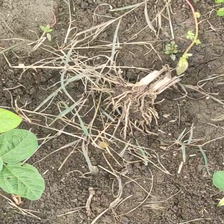
Weed species: Harali_(Cynodon_dactylon)